Halvard Storm

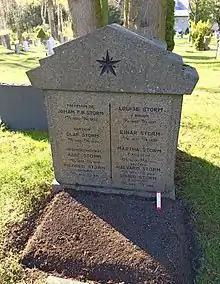
Halvard Storm Headstone, Photo by Tara Dolgner

Storm was born in Kristiania (Oslo) to professor Johan Storm and Louise Bruun and was christened on September 2, 1877. He immigrated to the United States in 1901 and lived in the vibrant Norwegian-American enclave of Bay Ridge, Brooklyn, New York. He married Martha Louise Trilseth (born May 29, 1877, Eidsvoll, Norway) on February 10, 1906, at Our Savior's Lutheran Church in Brooklyn. Storm registered for the US World War I draft in September 1918 as all eligible men were required to register regardless of citizenship. In the 1920s, he returned to Norway to live, but he traveled to the United States many times during subsequent decades. Storm's wife died on August 28, 1941, and he later married Sigrid Roscher (1888-1964). Storm died on May 7, 1964, and is buried alongside his parents, three brothers, and both wives in Oslo's Vestre Gravlund.